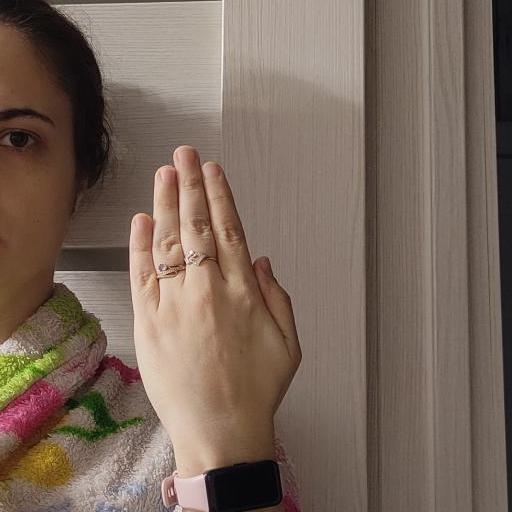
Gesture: stop_inverted